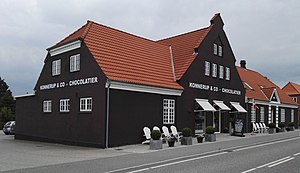
Vester Åby
Chokolatier i Vester Åby
Vester Åby – eller Vester Aaby – er en by på Sydfyn med 832 indbyggere, beliggende 16 km vest for Svendborg, 9 km syd for Korinth, 10 km øst for Faaborg og 24 km sydvest for kommunesædet Ringe. Byen hører til Faaborg-Midtfyn Kommune og ligger i Region Syddanmark. I 1970-2006 hørte byen til Faaborg Kommune.